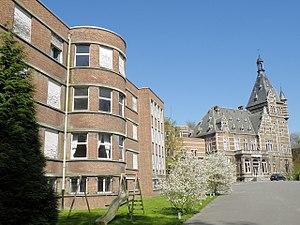
Anvers, district d’Ekeren, dans la périphérie nord de l’agglomération anversoise. Ancienne clinique Saint-Luc (néerl. Sint-Lucaskliniek), auparavant château Van Delft (du nom de son premier propriétaire), construit en 1903 dans le style néo-Renaissance flamande, selon des plans de Léonard Blomme et de son frère Henri Blomme. Le château (à droite sur la photo